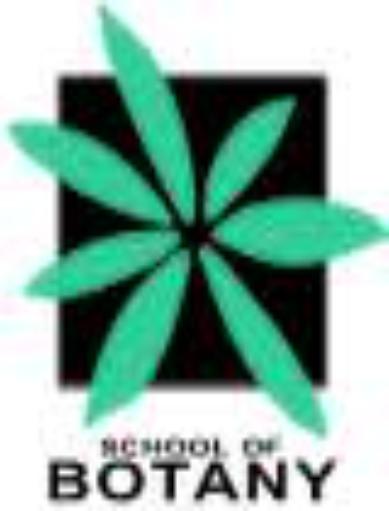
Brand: Botany
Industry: Others